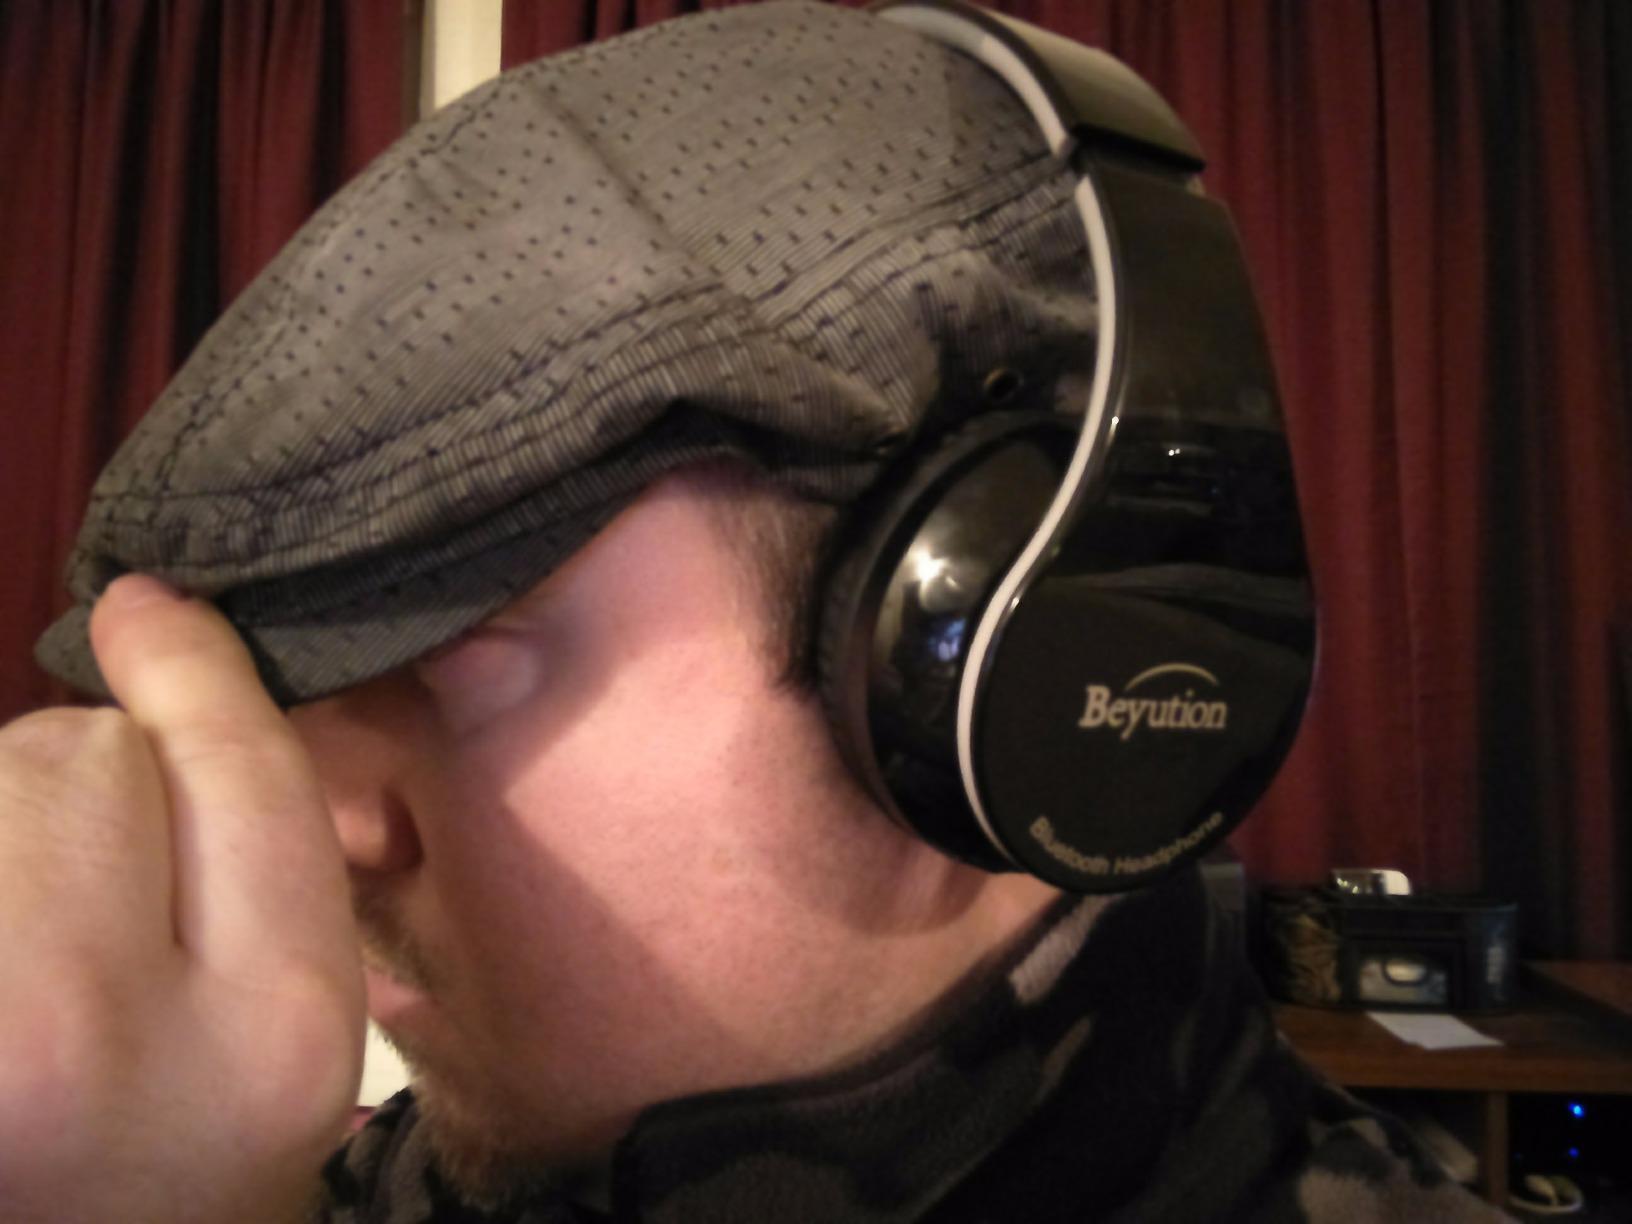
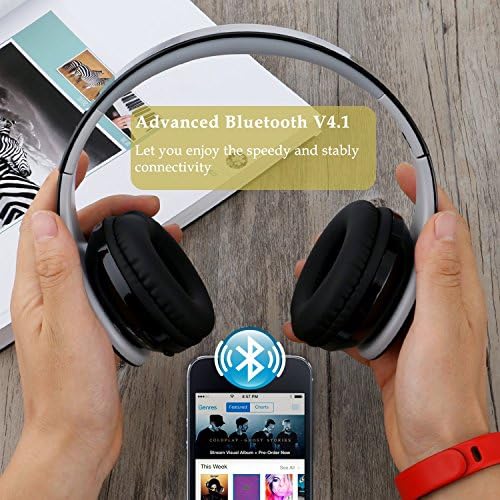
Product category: headphones
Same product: yes